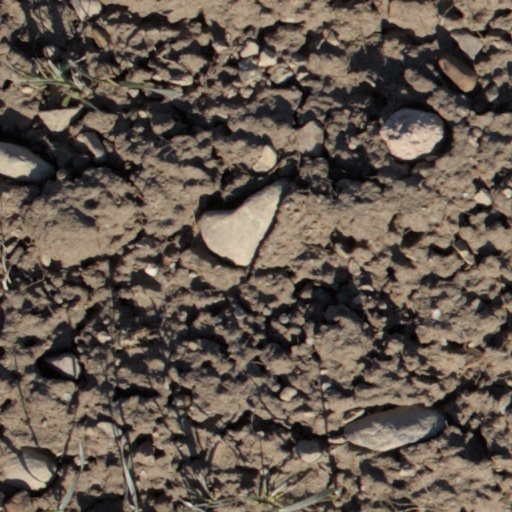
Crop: wheat